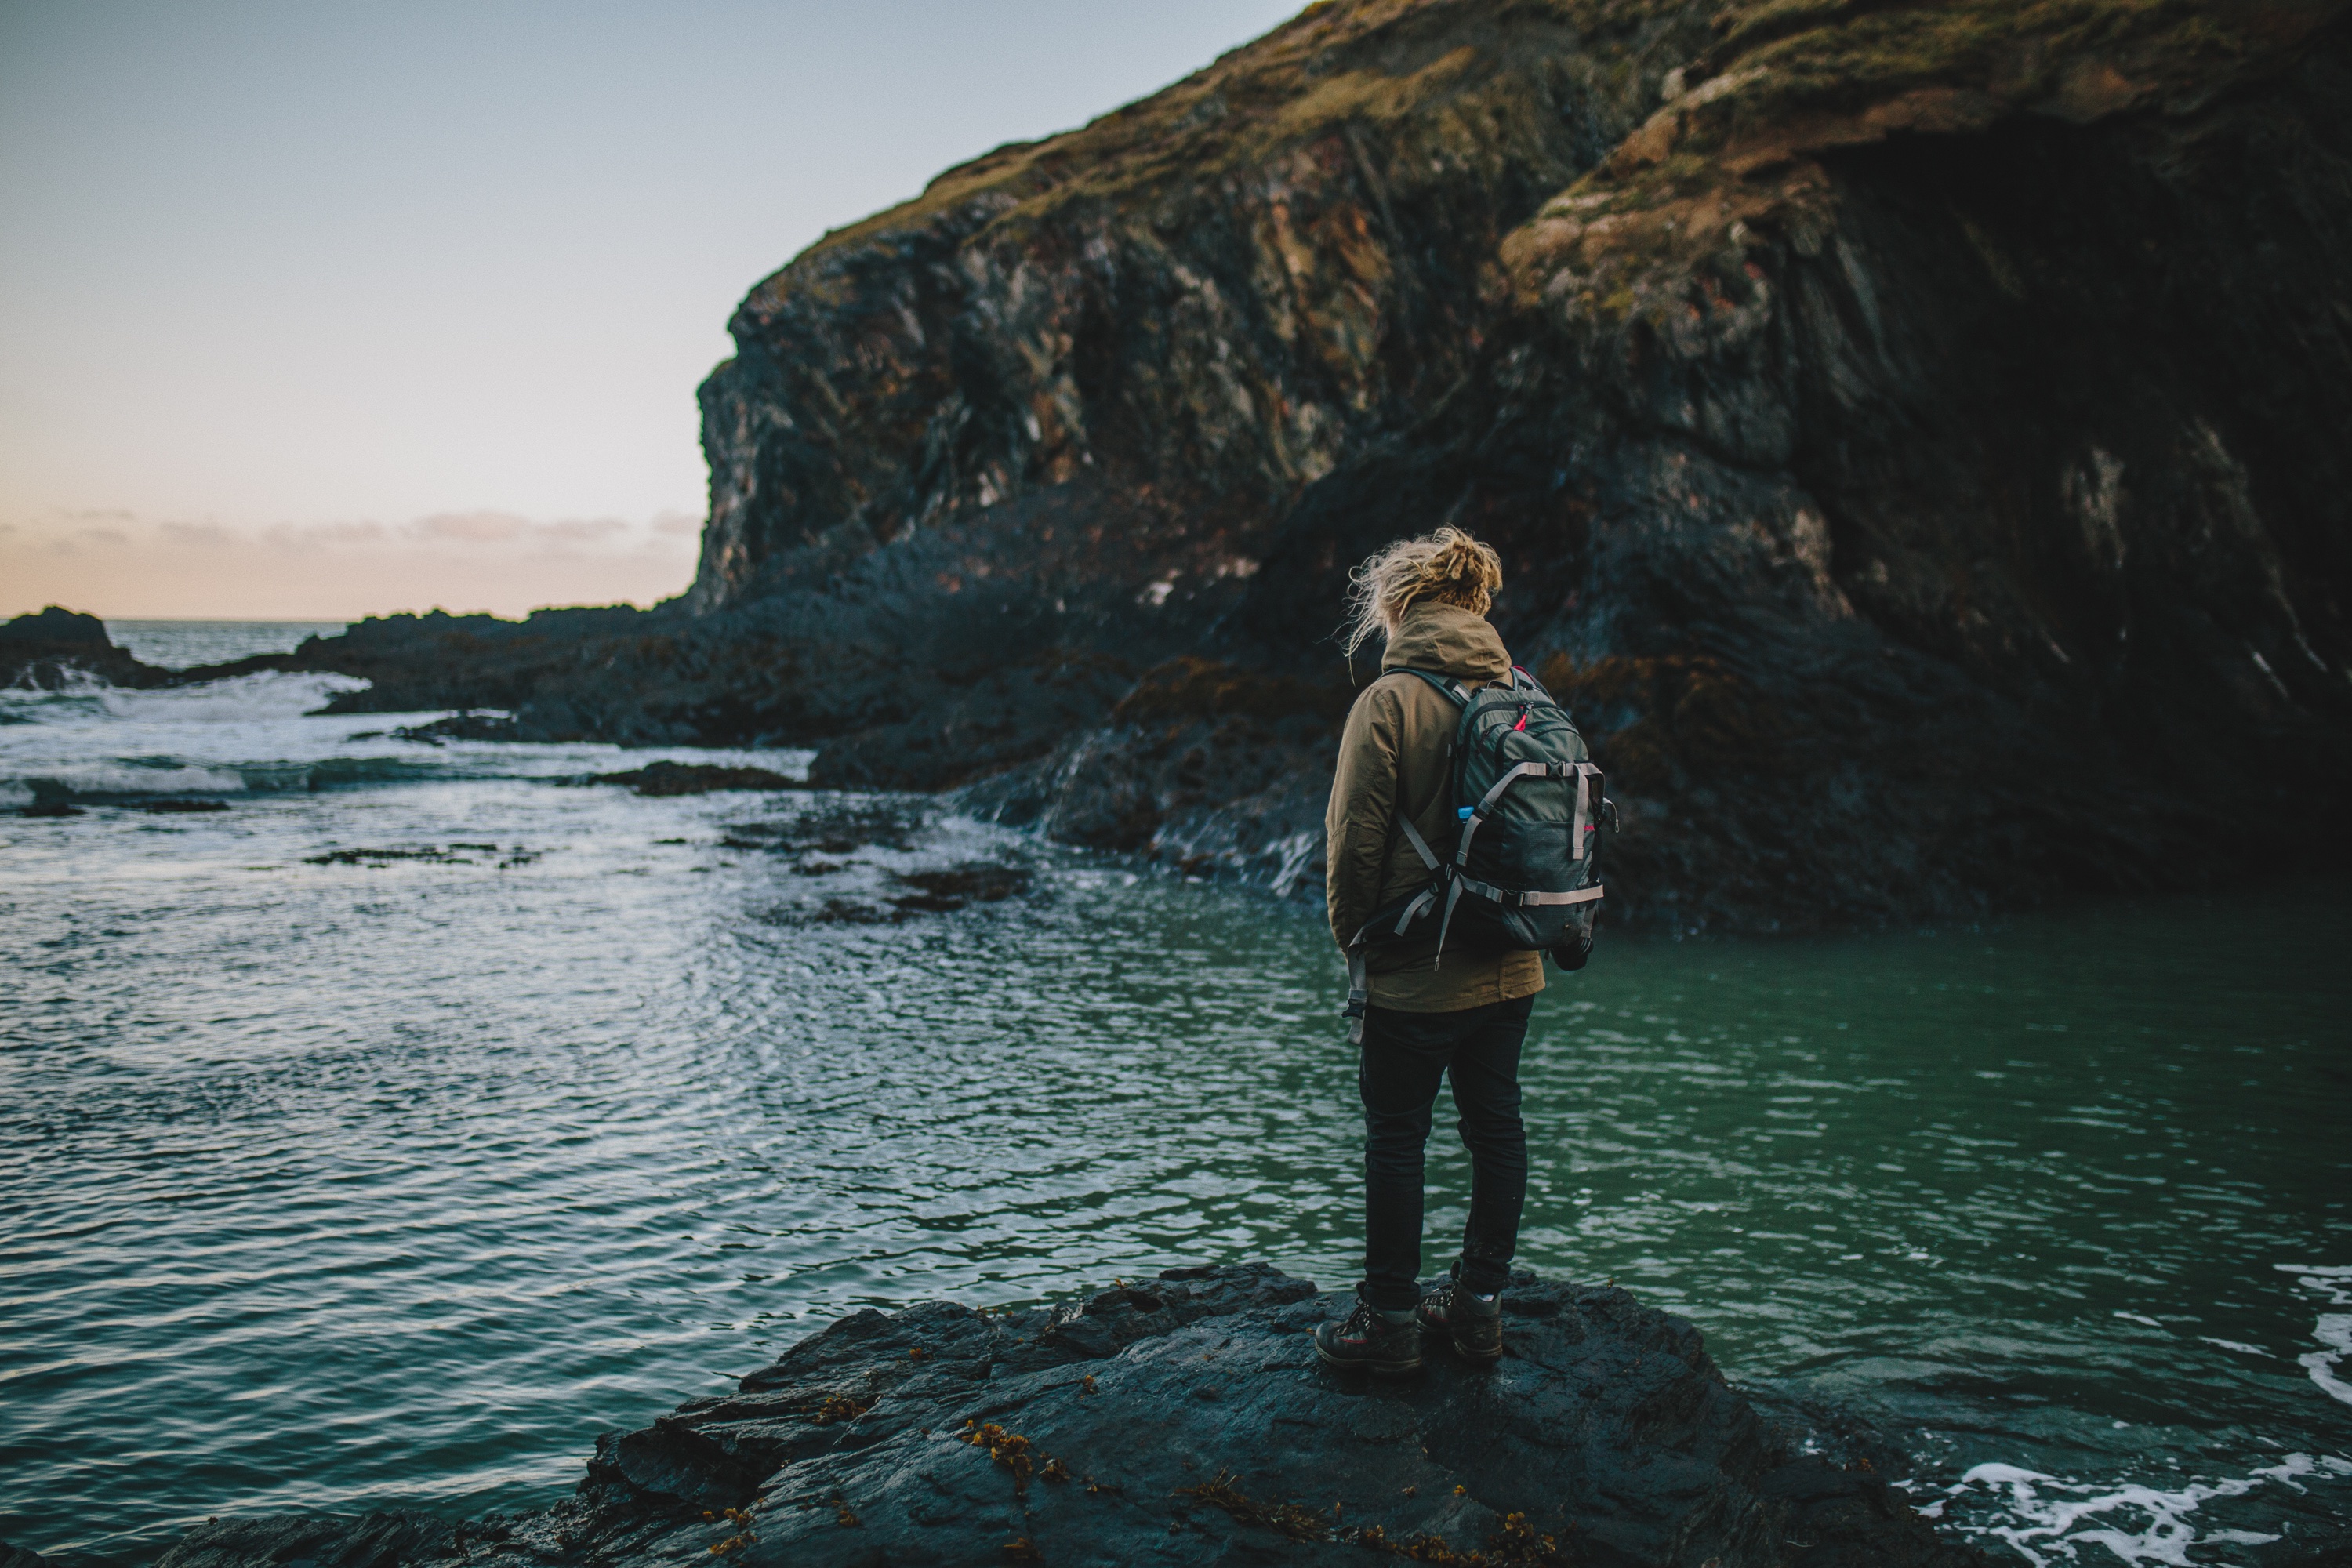
sea, coast, rock, ocean, wave, cliff, bay, terrain, landform